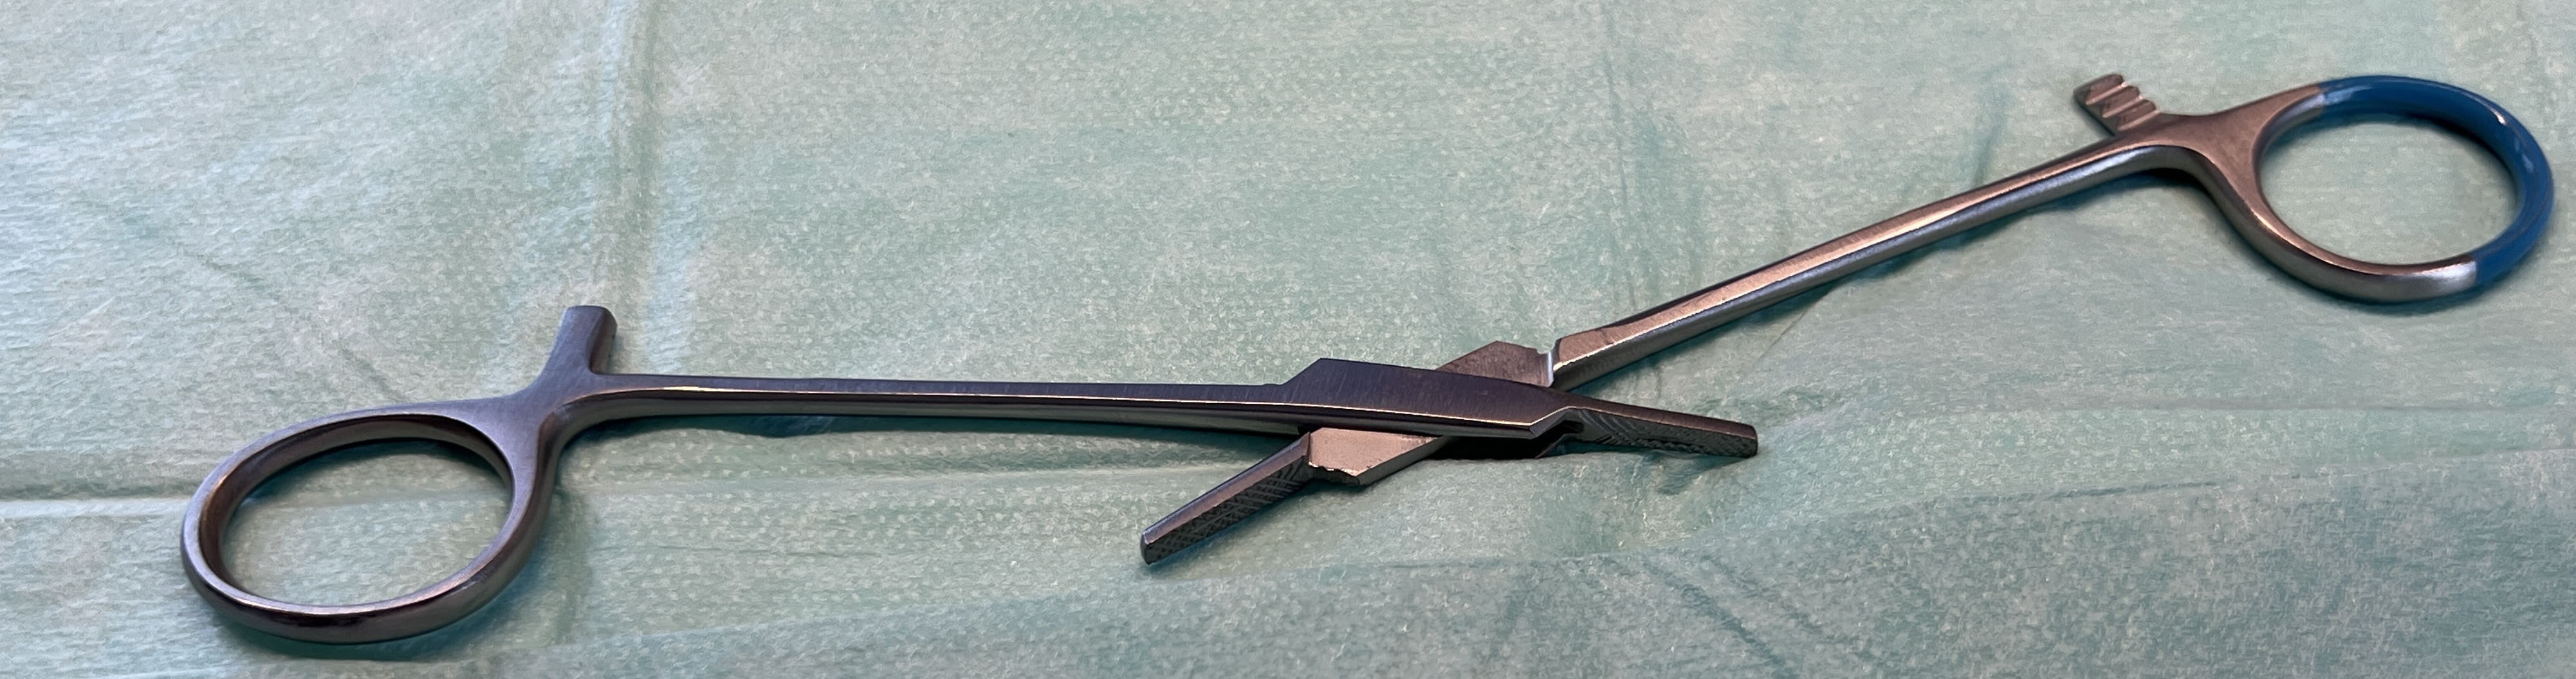
Hinged instrument state: open